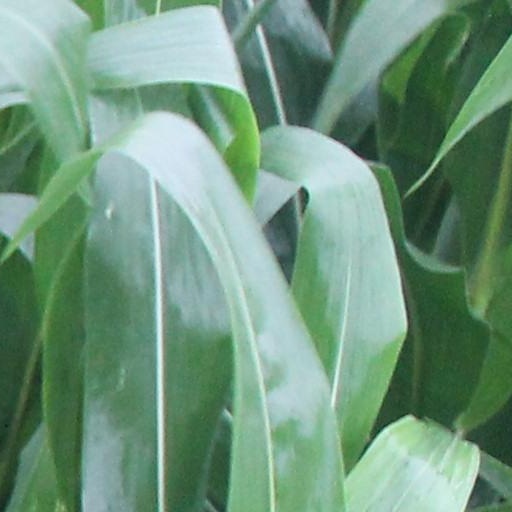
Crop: maize; corn